Rugby union in Queensland

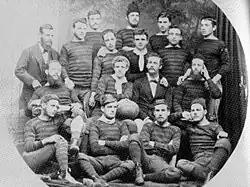
Brisbane Football Club in 1879, Queensland's first football club shortly after it returned to Australian rules following a 3 year experiment with rugby

Rugby football commenced in Queensland in 1876, when the Brisbane FC (which had played according to the ‘Melbourne Rules' (now Australian football) since its founding in 1866), and two newly formed football clubs (Bonnet Rouge FC and Rangers FC) elected to play Rugby football. Rugby continued to be played for three seasons. In 1870 Bonnet Rouge and Rangers folded in 1878 and Brisbane FC (which had periodically played both soccer and rugby as well) returned to playing ‘Victorian rules’ (formerly ‘Melbourne rules’). As a result, rugby was rarely played in the following years.